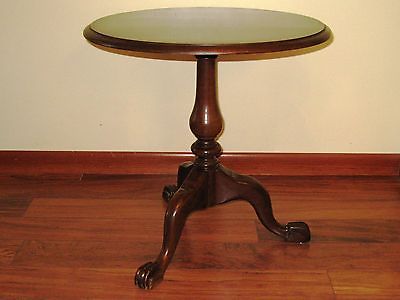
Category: table